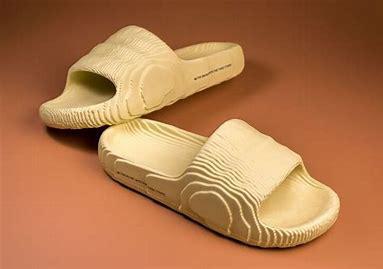
Brand: Adidas
Model: Adilette 22